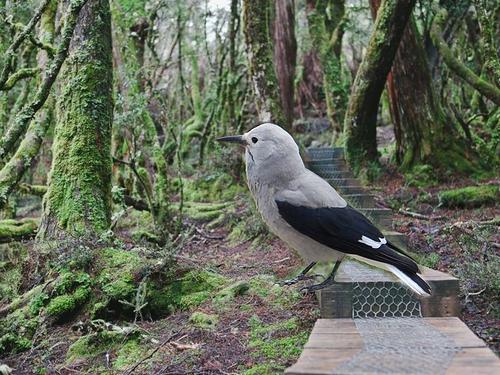
Bird species: Clark_Nutcracker
Bird type: landbird
Background: land